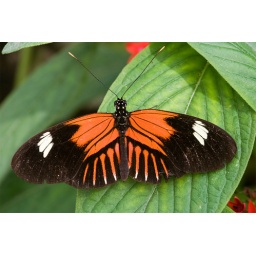
One of the many butterflies fluttering around the butterfly house in Future Gardens, Butterfly World. Summer in St Albans, Hertfordshire UK.